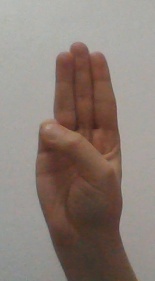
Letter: thaa